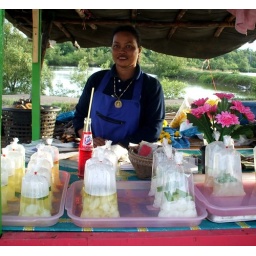
The bags with the green leaves contains Nypa-palm fruit in sweet sauce. the others are not sweet